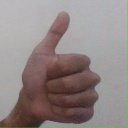
अक्षर: थ